Kid Congo Powers

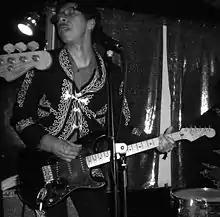
Kid Congo Powers performing in 2009

For his next project, The Pink Monkey Birds, Powers initially collaborated with New York City guitarist Jack Martin, who he has also collaborated with for the Congo Norvell and Knoxville Girls projects. Then, in 2009, Powers recruited Kiki Solis on bass, Ron Miller on drums, and Jesse Roberts on guitar and keyboards. The band moved to In The Red Records and released the much acclaimed debut studio album, "Dracula Boots", which was called a "return to form."